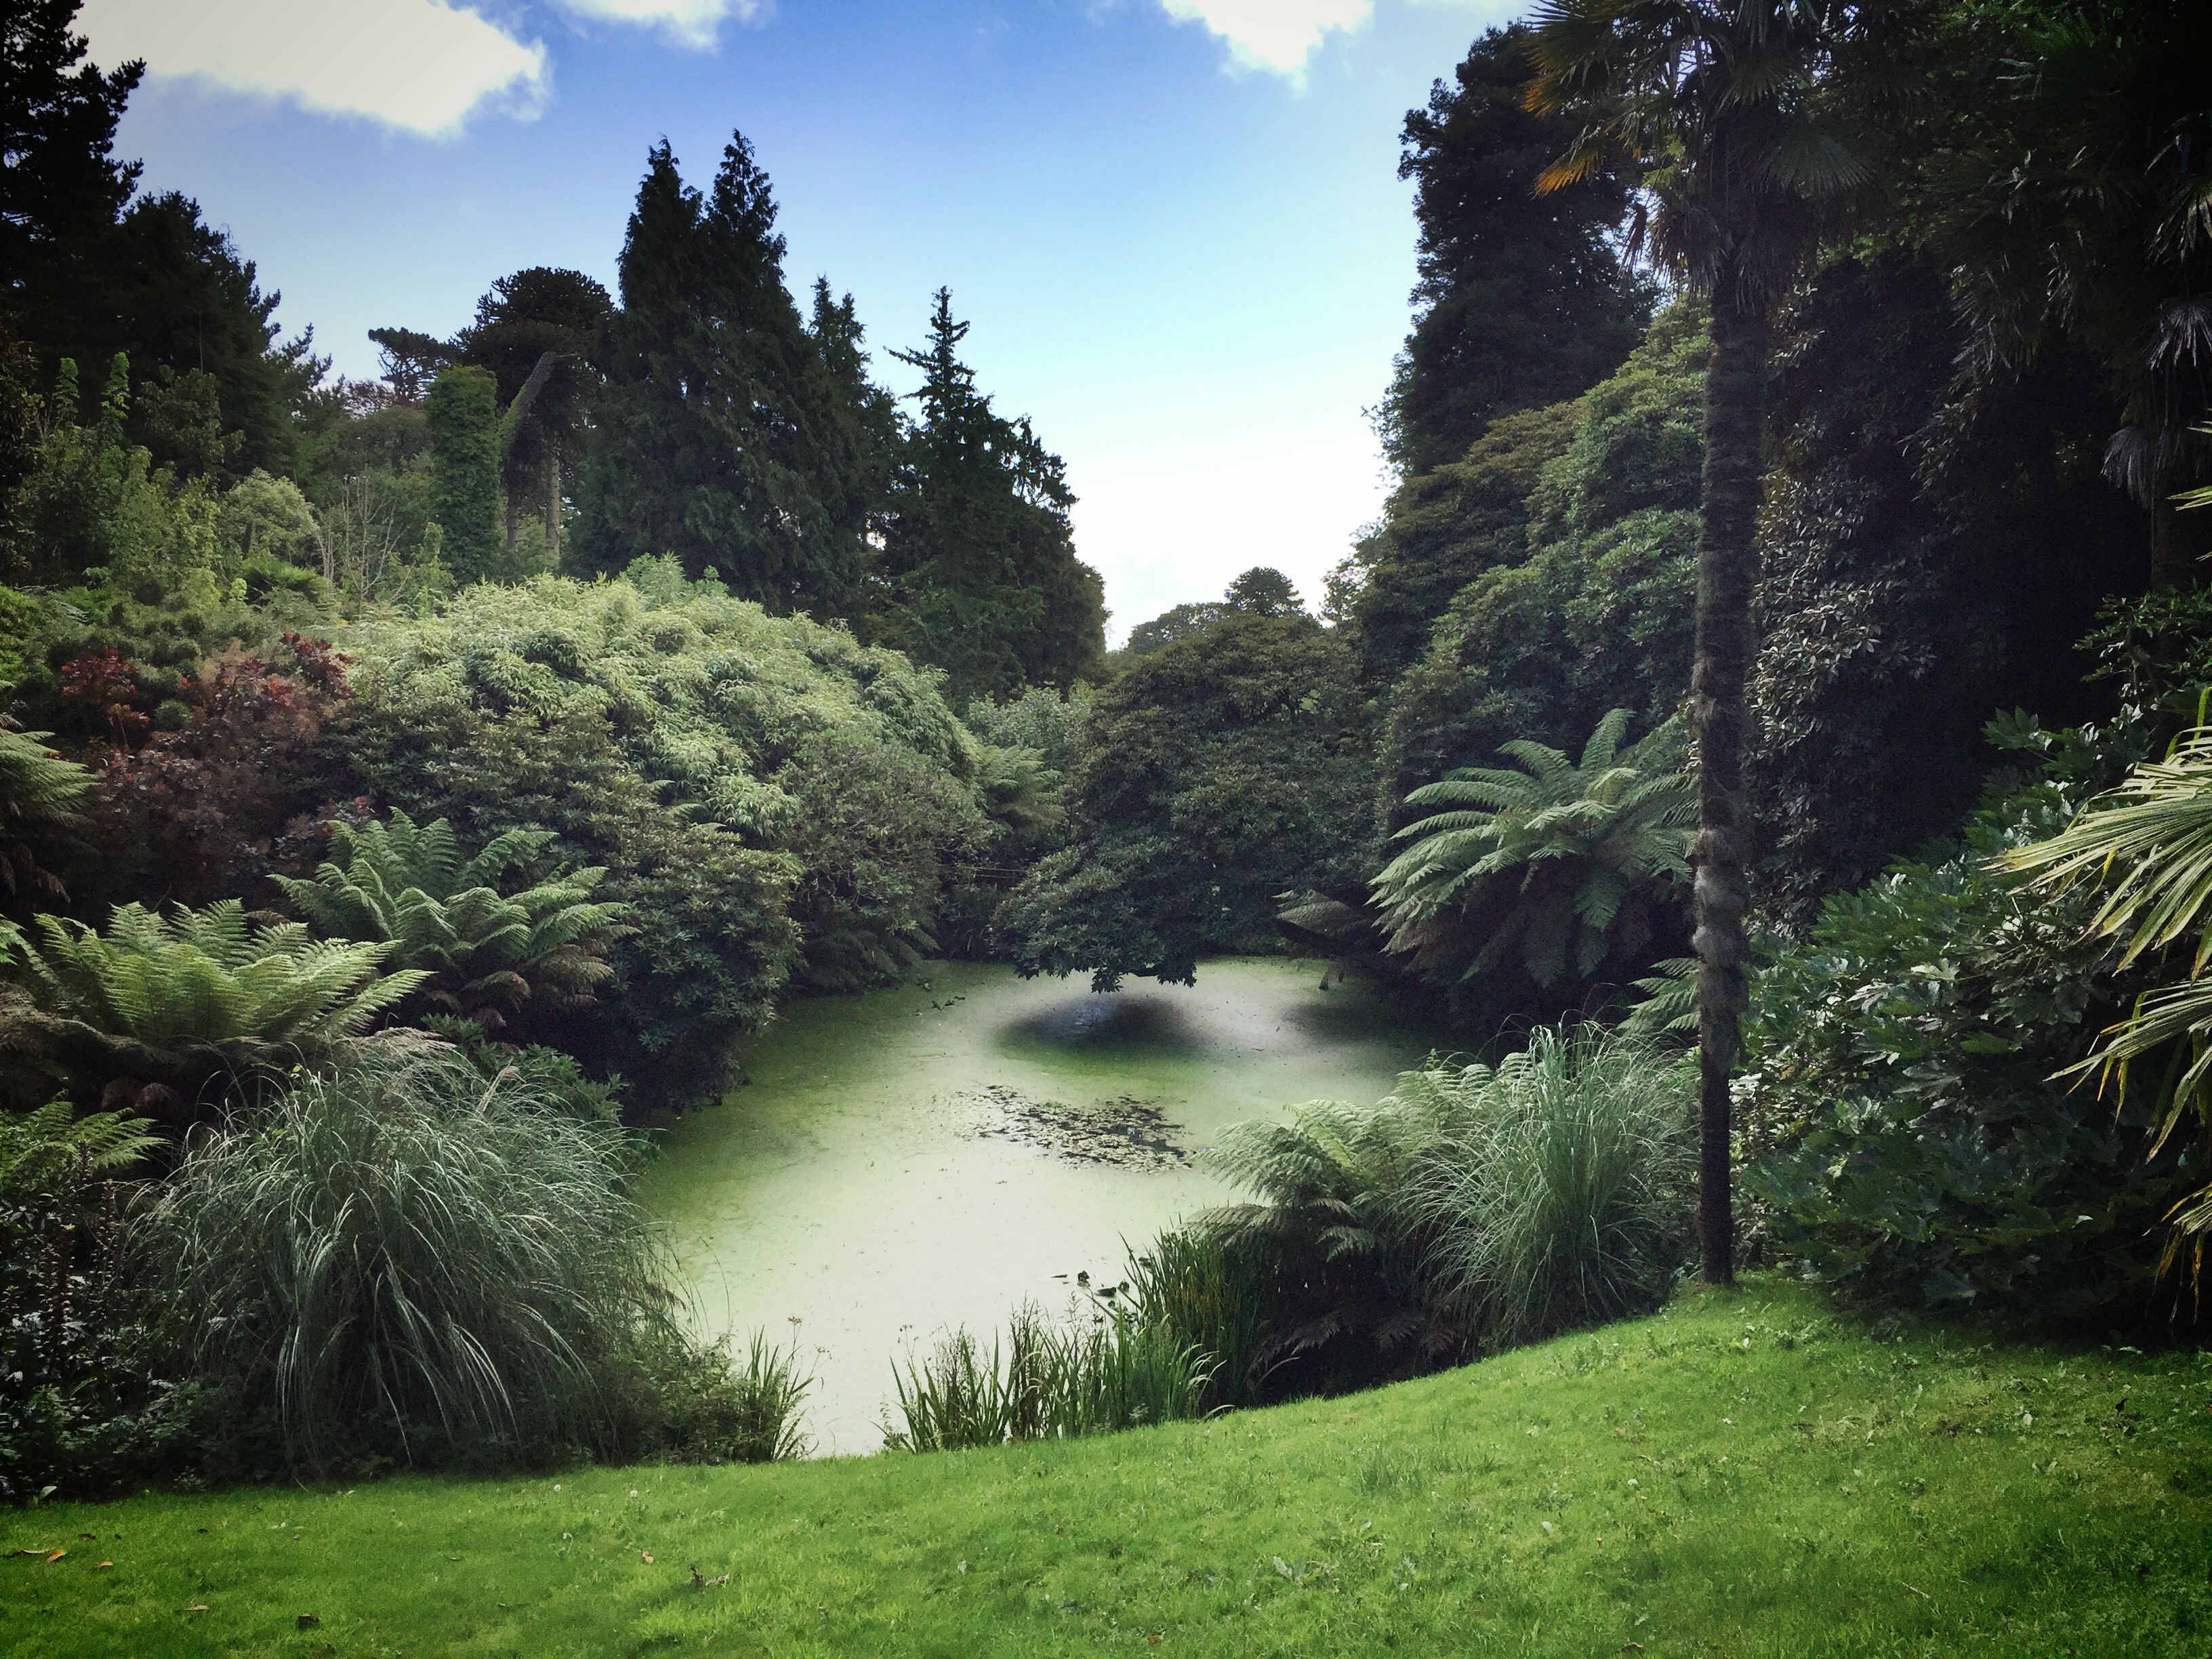
landscape, tree, water, nature, forest, grass, wilderness, mountain, meadow, hill, flower, lake, river, valley, mountain range, moss, stream, green, jungle, park, lagoon, garden, plants, trees, vegetation, rainforest, woodland, habitat, ecosystem, rural area, natural environment, woody plant, mountainous landforms